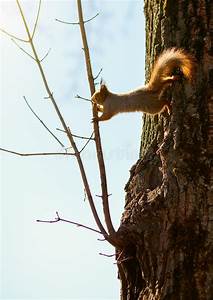
Label: scoiattolo